St Stephen's Club

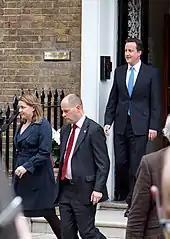
The Prime Minister of the United Kingdom, David Cameron, leaving the St Stephen's Club

The club closed as a proprietary membership club and was acquired in January 2003 by James Wilson and Myra Jauncey. It became officially apolitical and operated as a private members' luncheon club and venue for evening functions.